Australia (yacht)

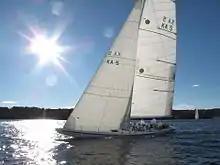
Australia under sail

Following the 1980 challenge, "Australia" was sold to the British Victory syndicate headed by Peter de Savary. Renamed "Temeraire", the boat became a trial-horse for "Victory 82" (K-21) and "Victory 83" (K-22) for the 1983 America's Cup that was ultimately won by "Australia II" (KA-6).